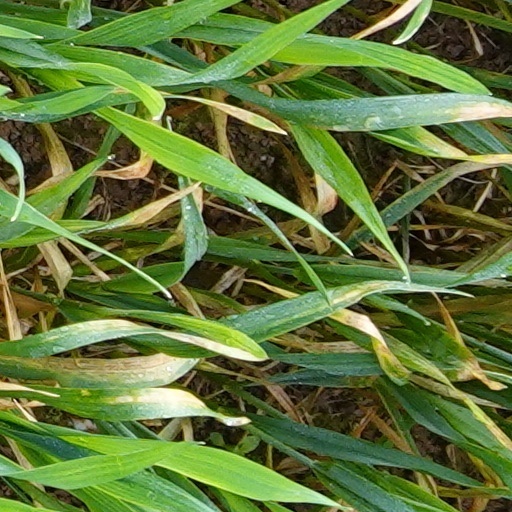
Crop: wheat